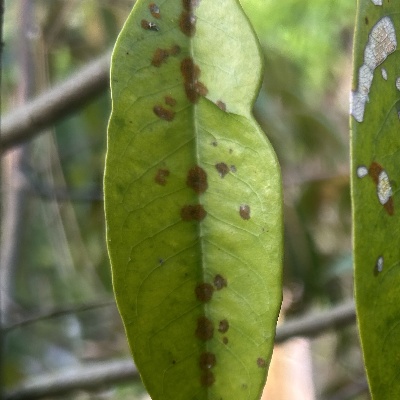
Label: Leaf_Algal